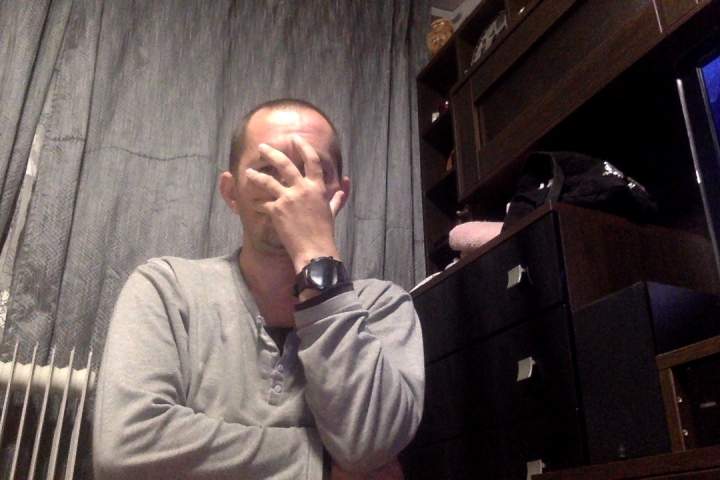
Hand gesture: no_gesture